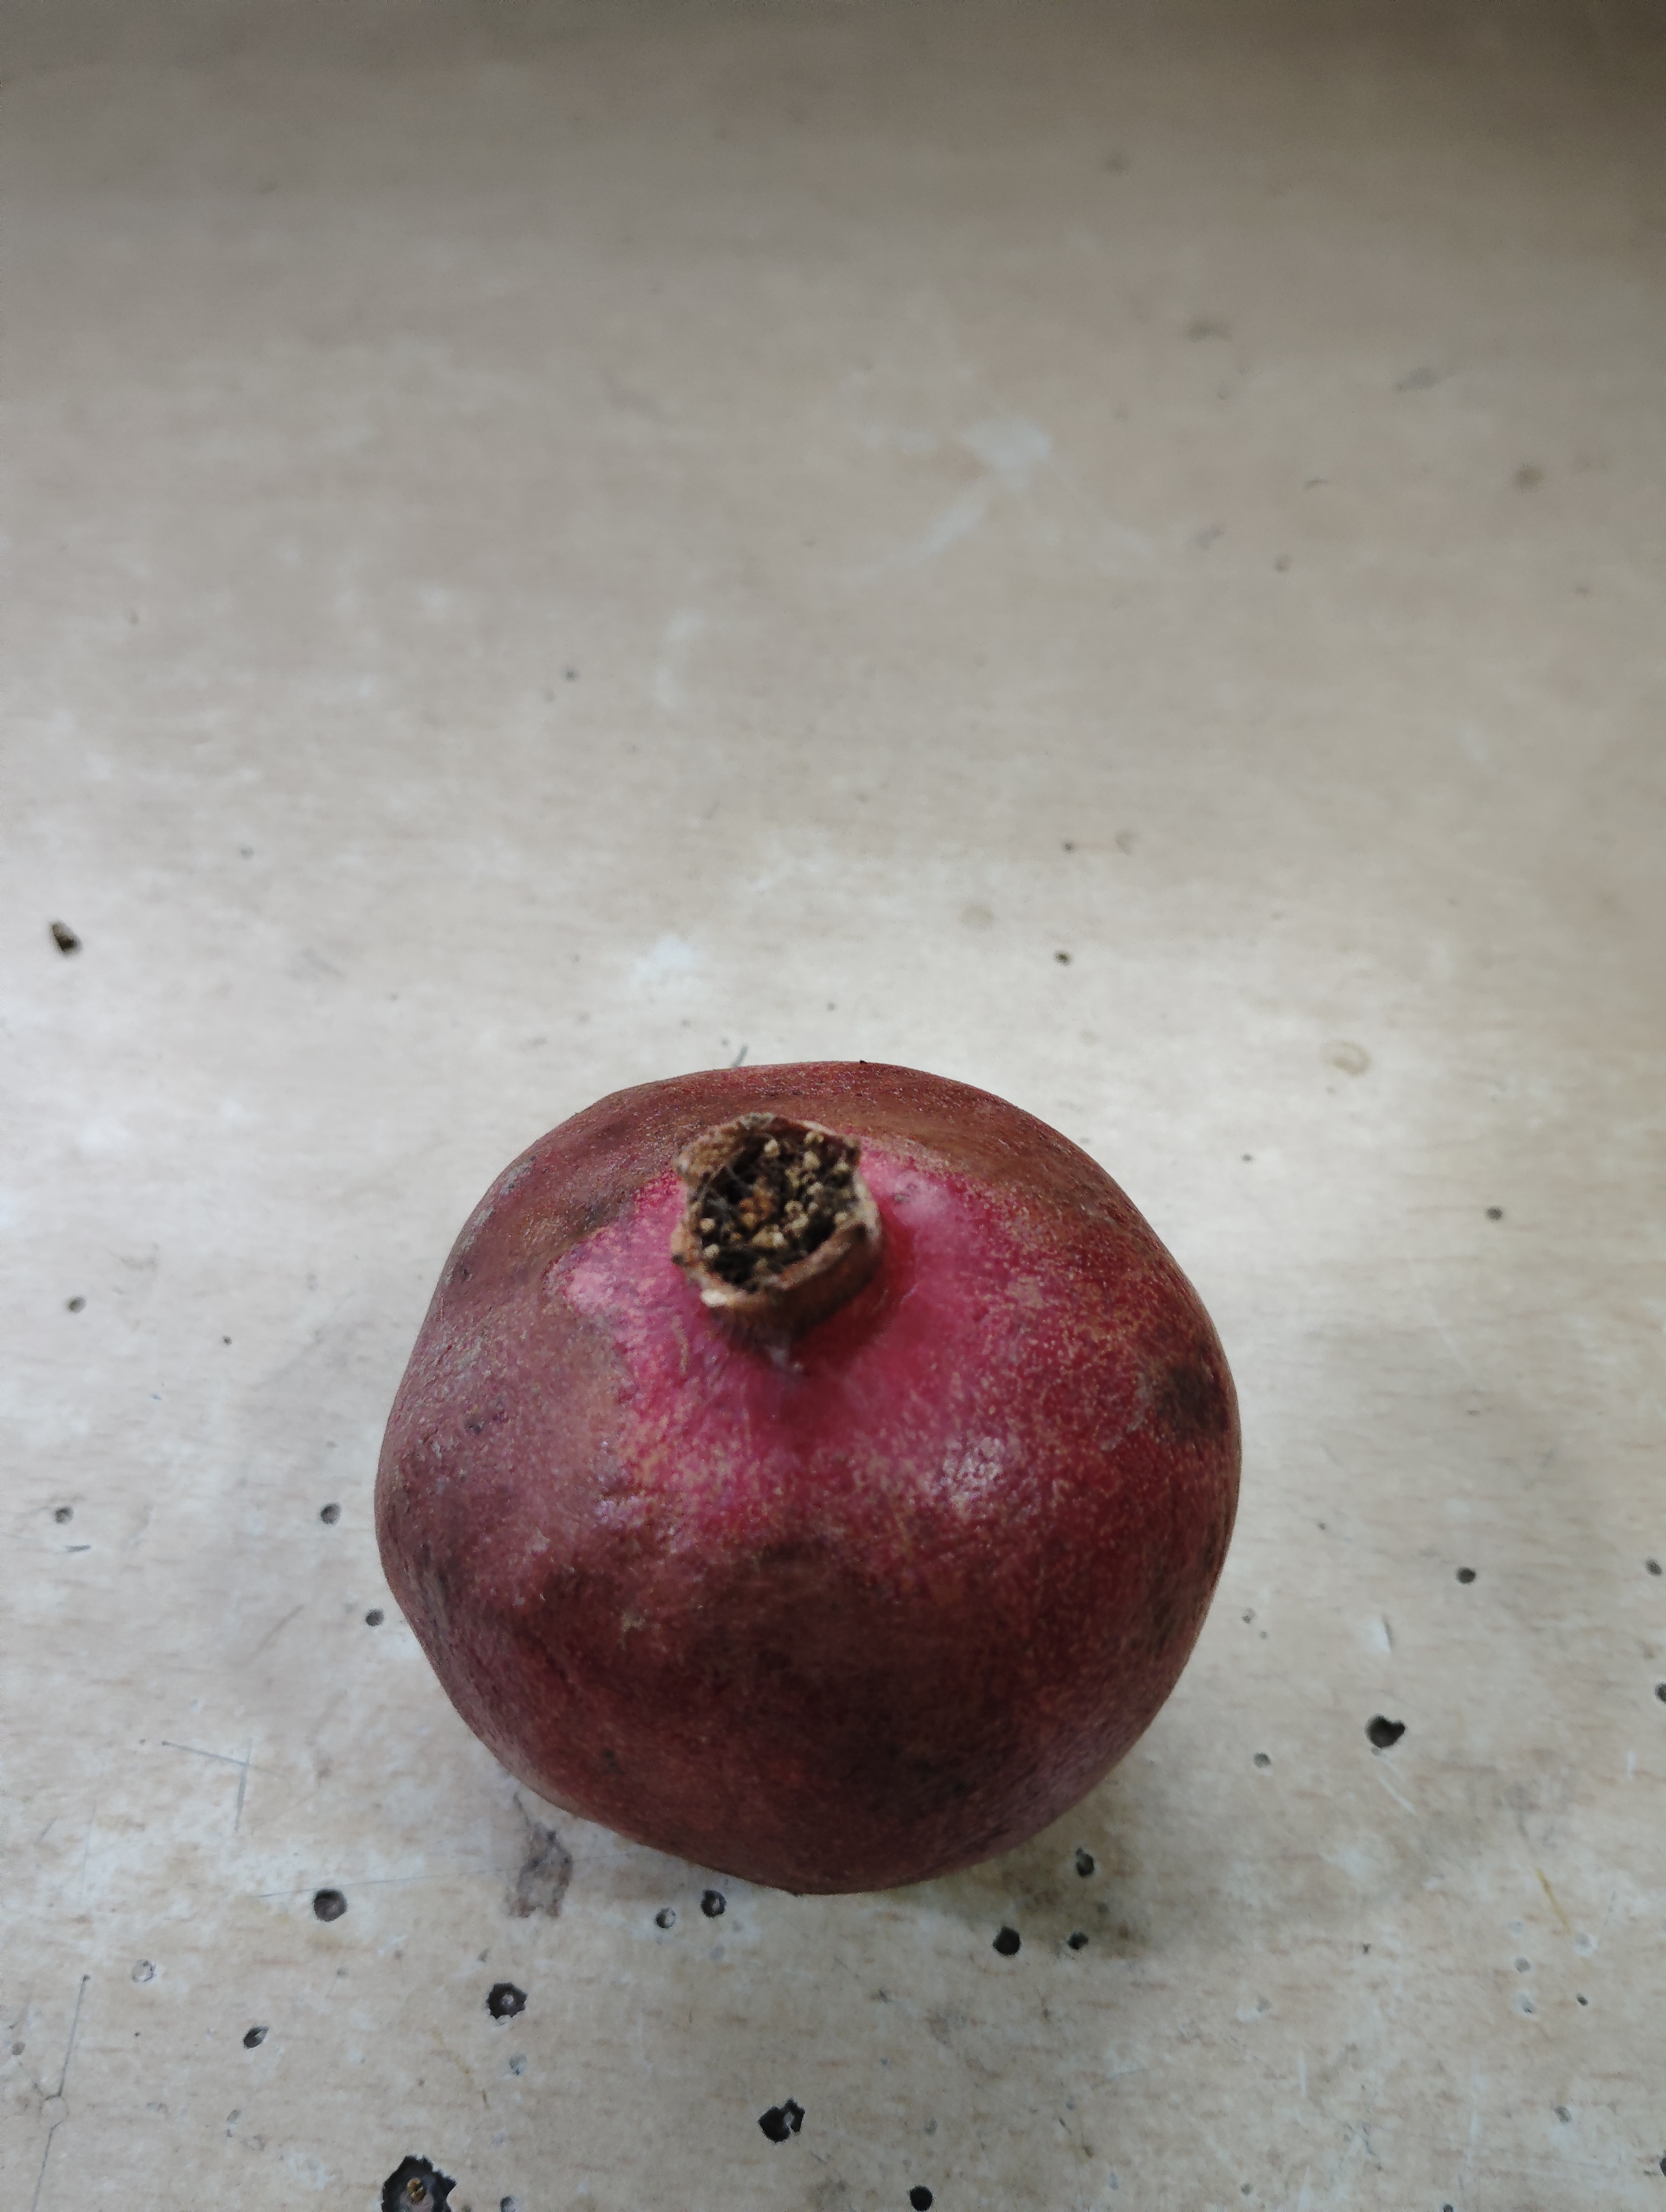
Label: Minor Defect